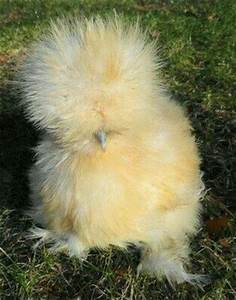
Label: gallina